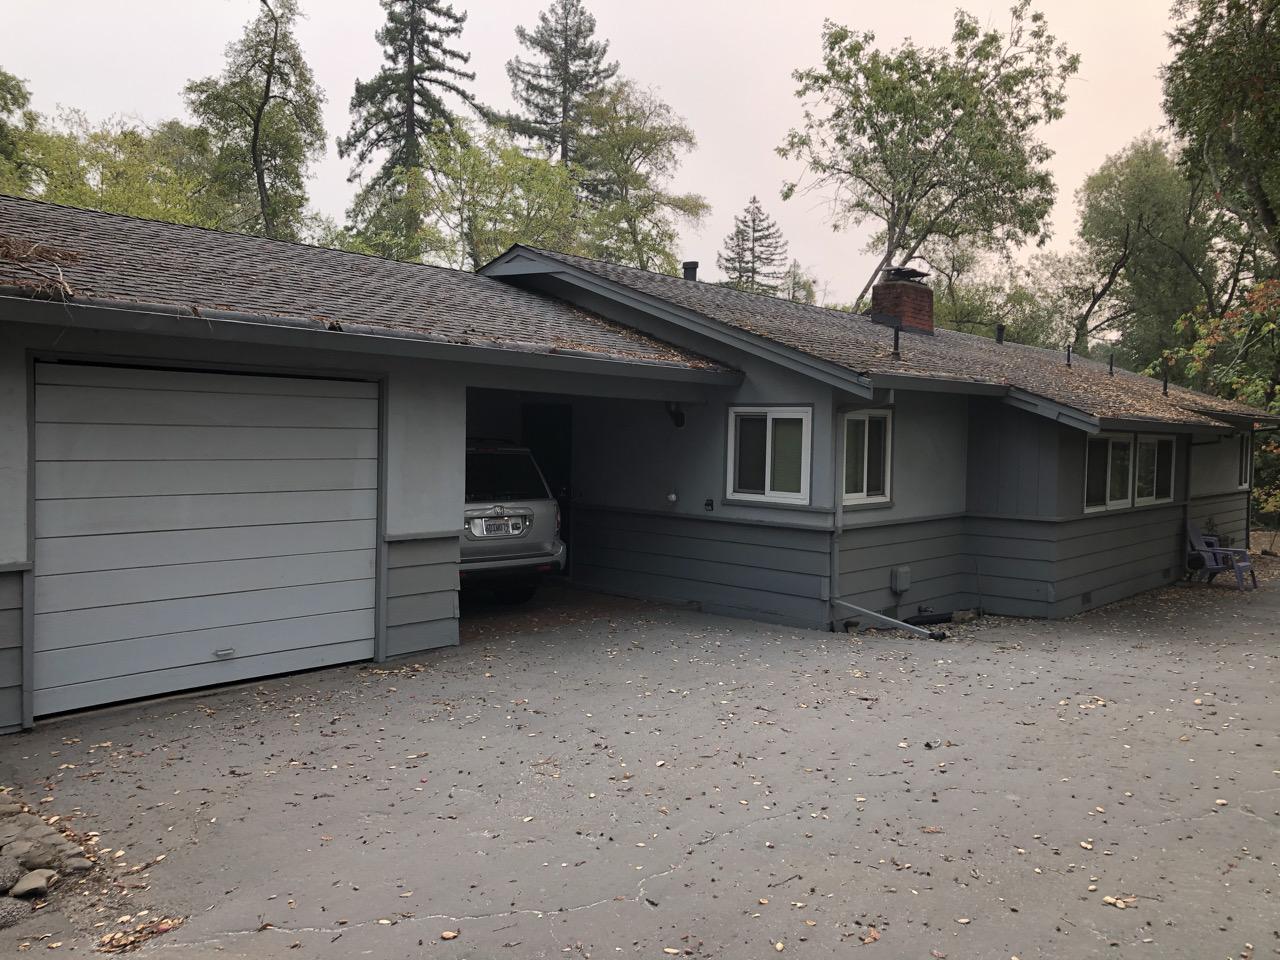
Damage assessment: no_damage